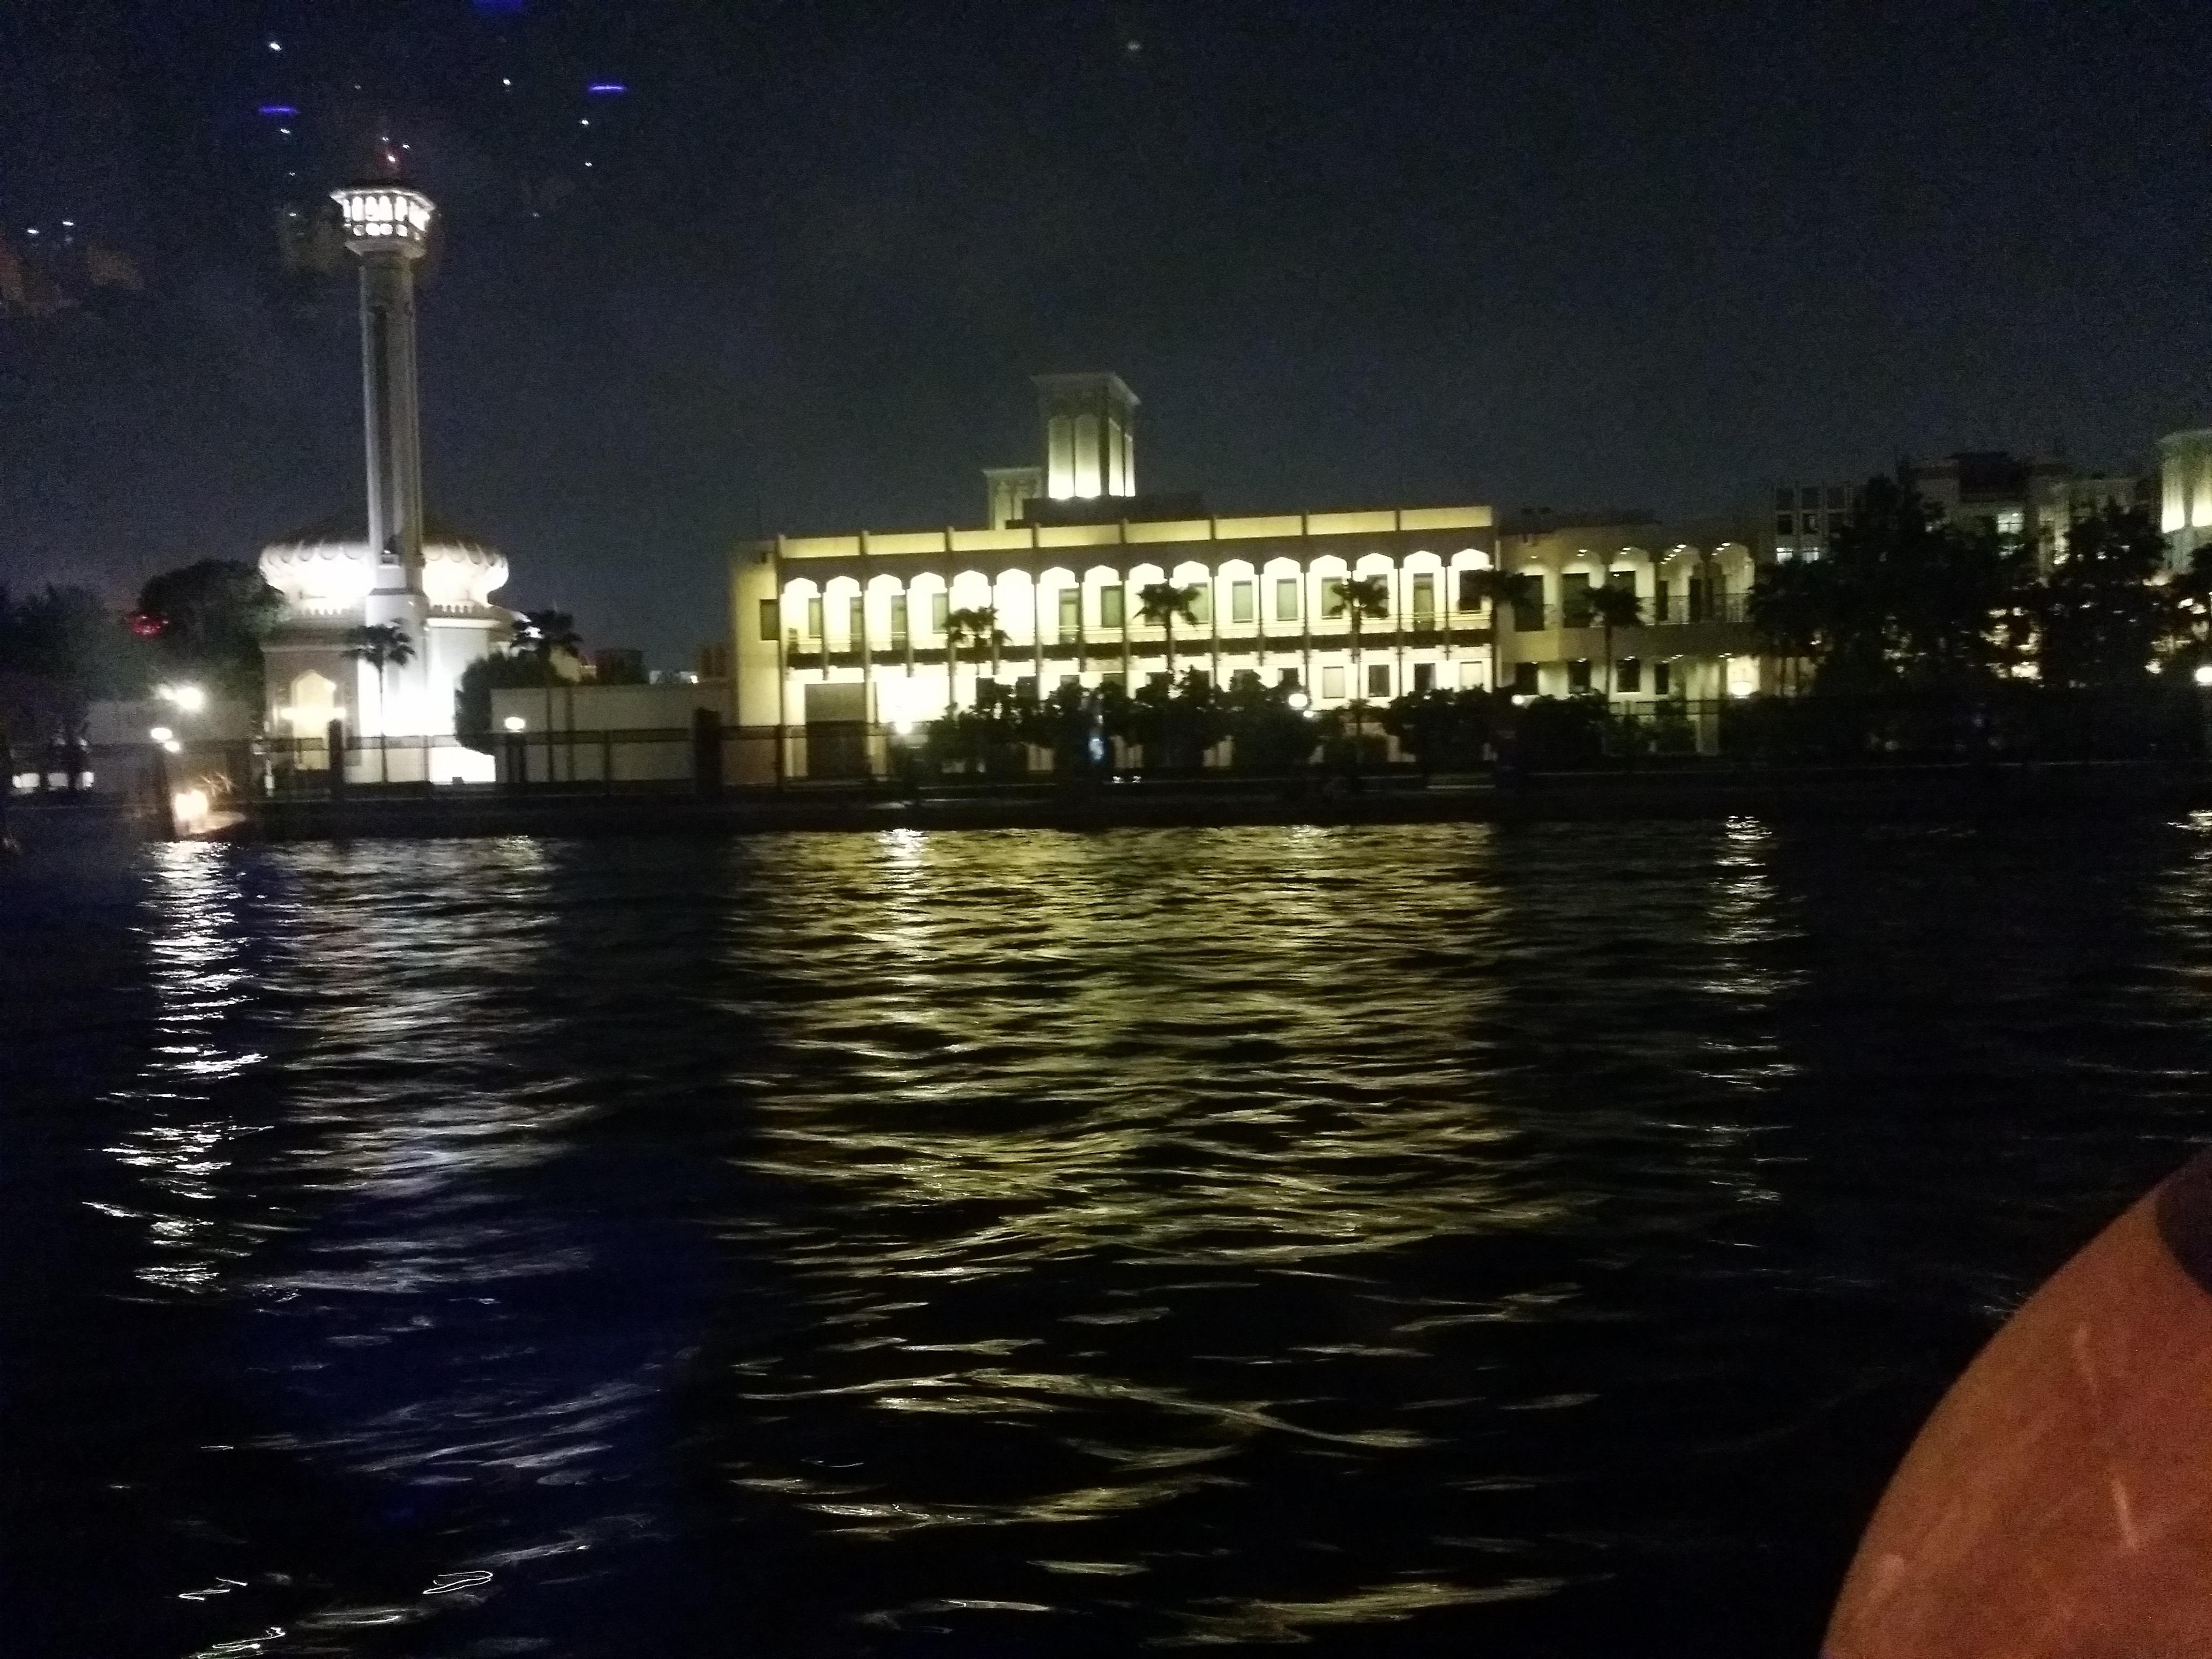
boat, night, dusk, evening, reflection, vehicle, waterway